Shibuya Hikarie

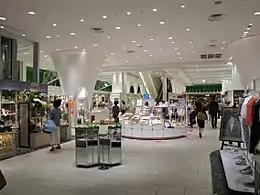
ShinQs Department Store

The is a 183 meters tall, mixed-use building located near Shibuya station and owned by the Tokyu Group. As of November 2013, it was tied for being the 52nd tallest skyscraper in Japan and 40th tallest building in Tokyo.